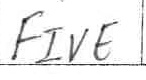
Label: five